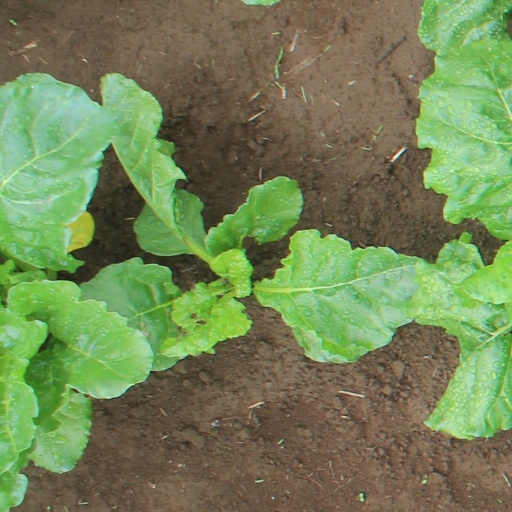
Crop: sugar beet